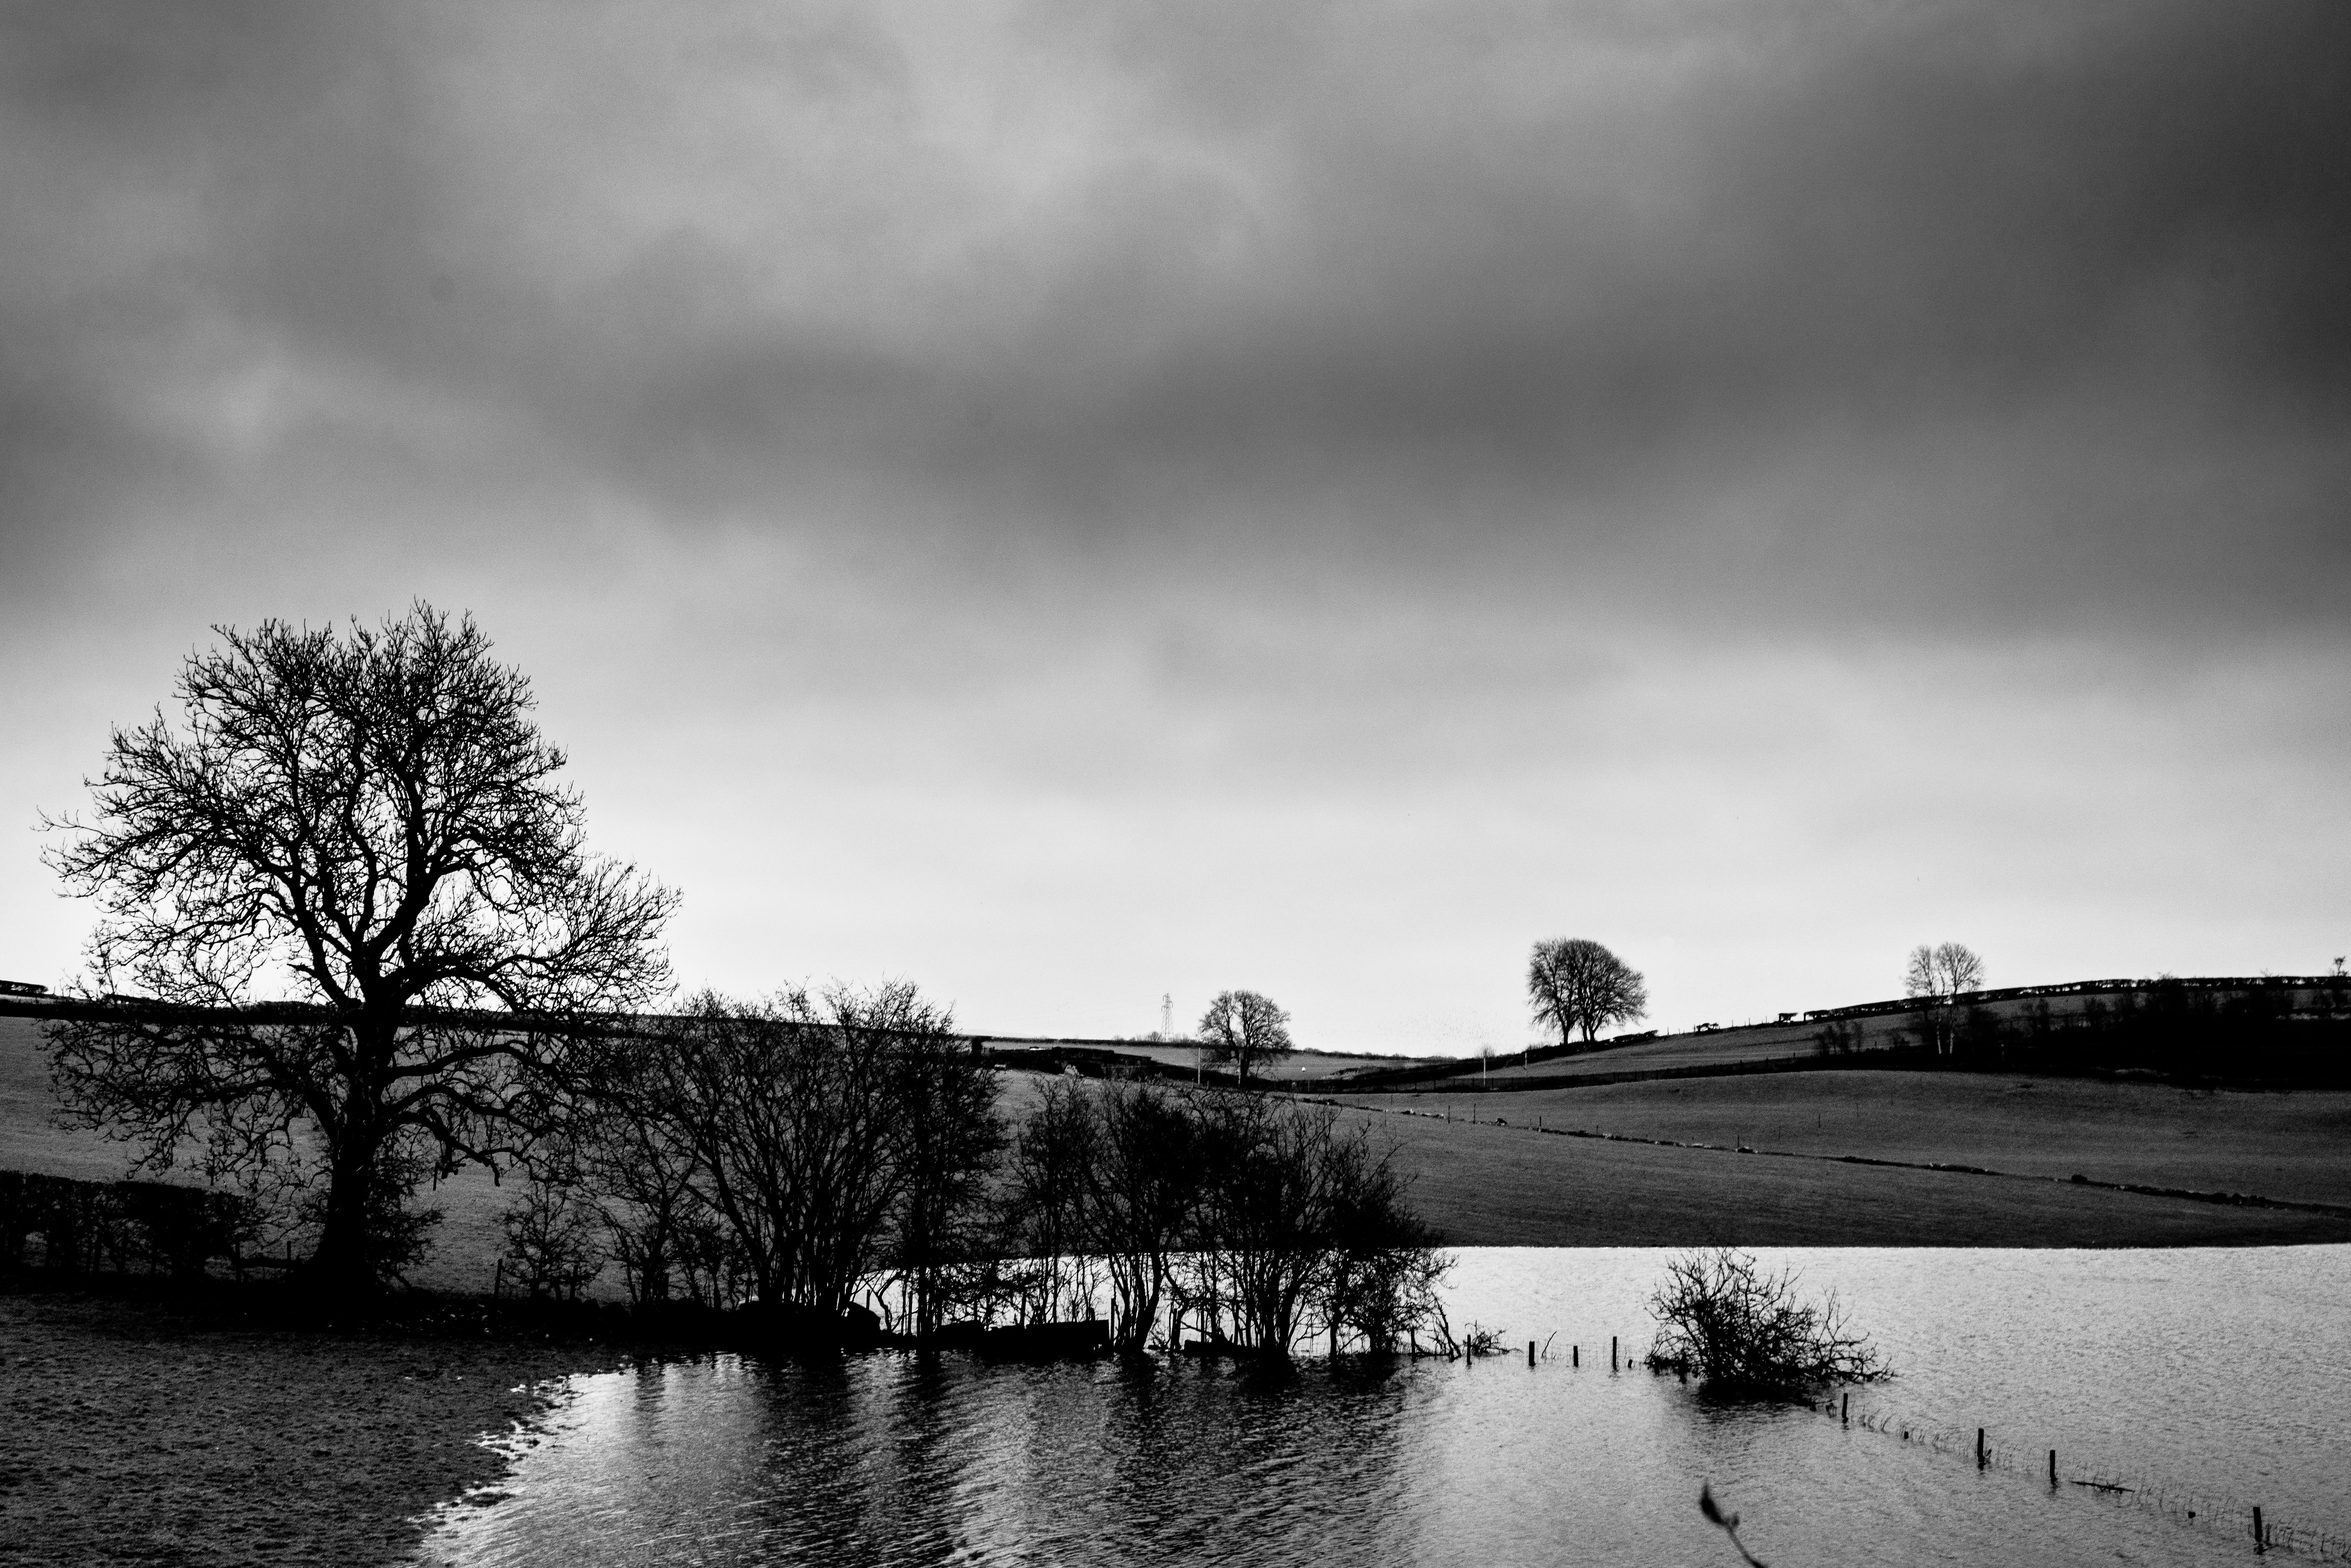
sky, white, water, black and white, black, nature, monochrome photography, cloud, natural landscape, monochrome, tree, reflection, river, waterway, water resources, bank, horizon, photography, atmosphere, winter, landscape, lake, watercourse, woody plant, calm, rural area, stock photography, architecture, canal, plant, reservoir, loch, sunlight, bayou, mountain, meteorological phenomenon, style, channel